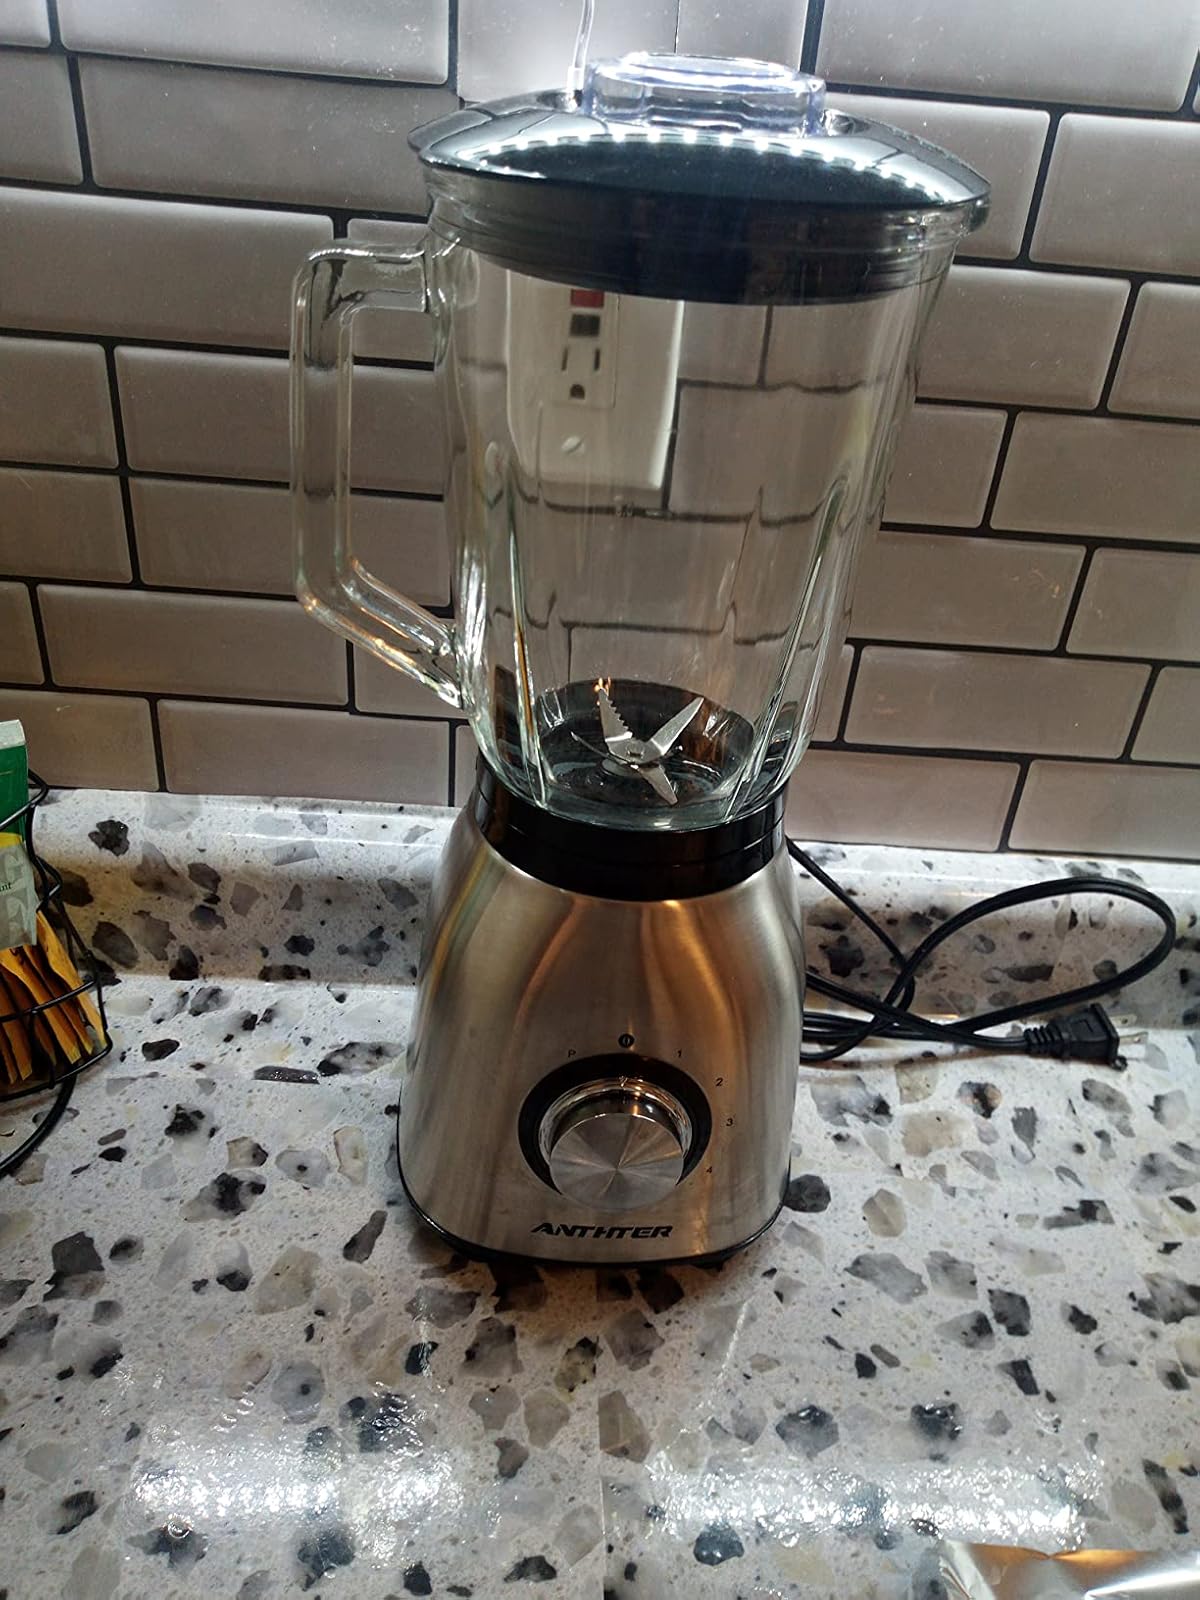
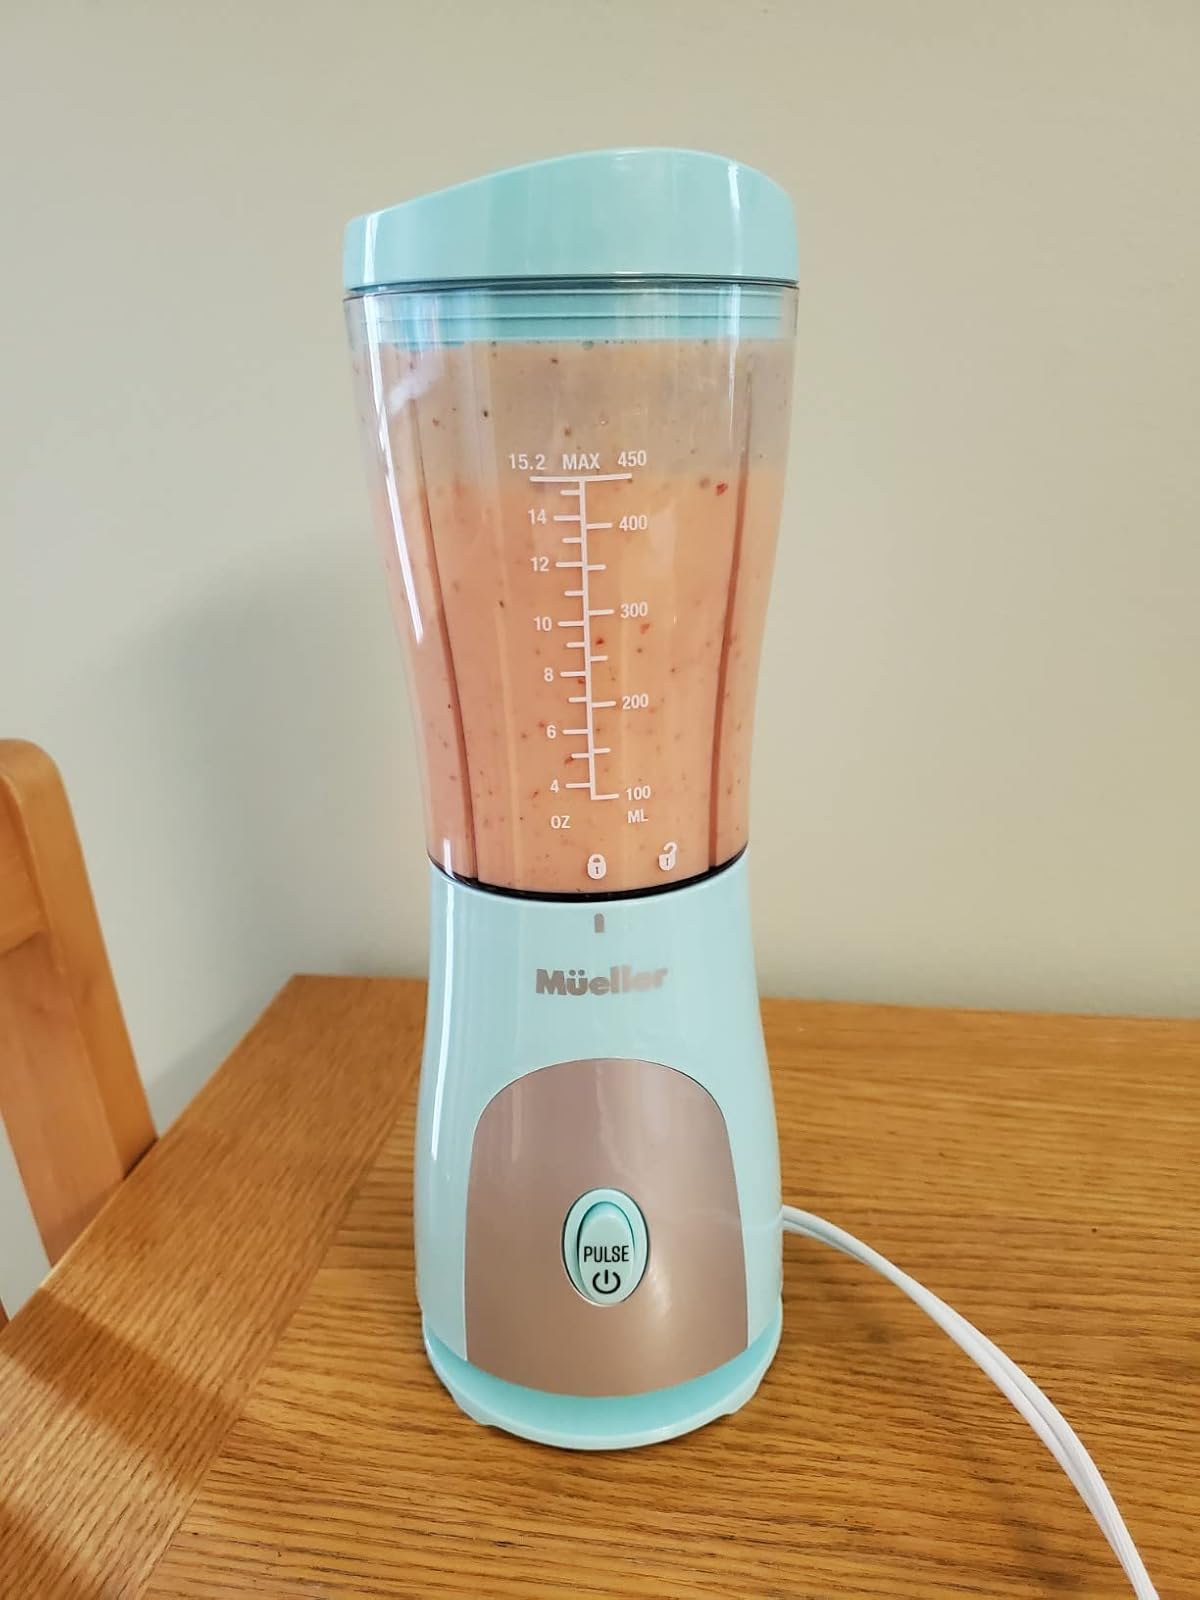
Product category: items_blender
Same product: no